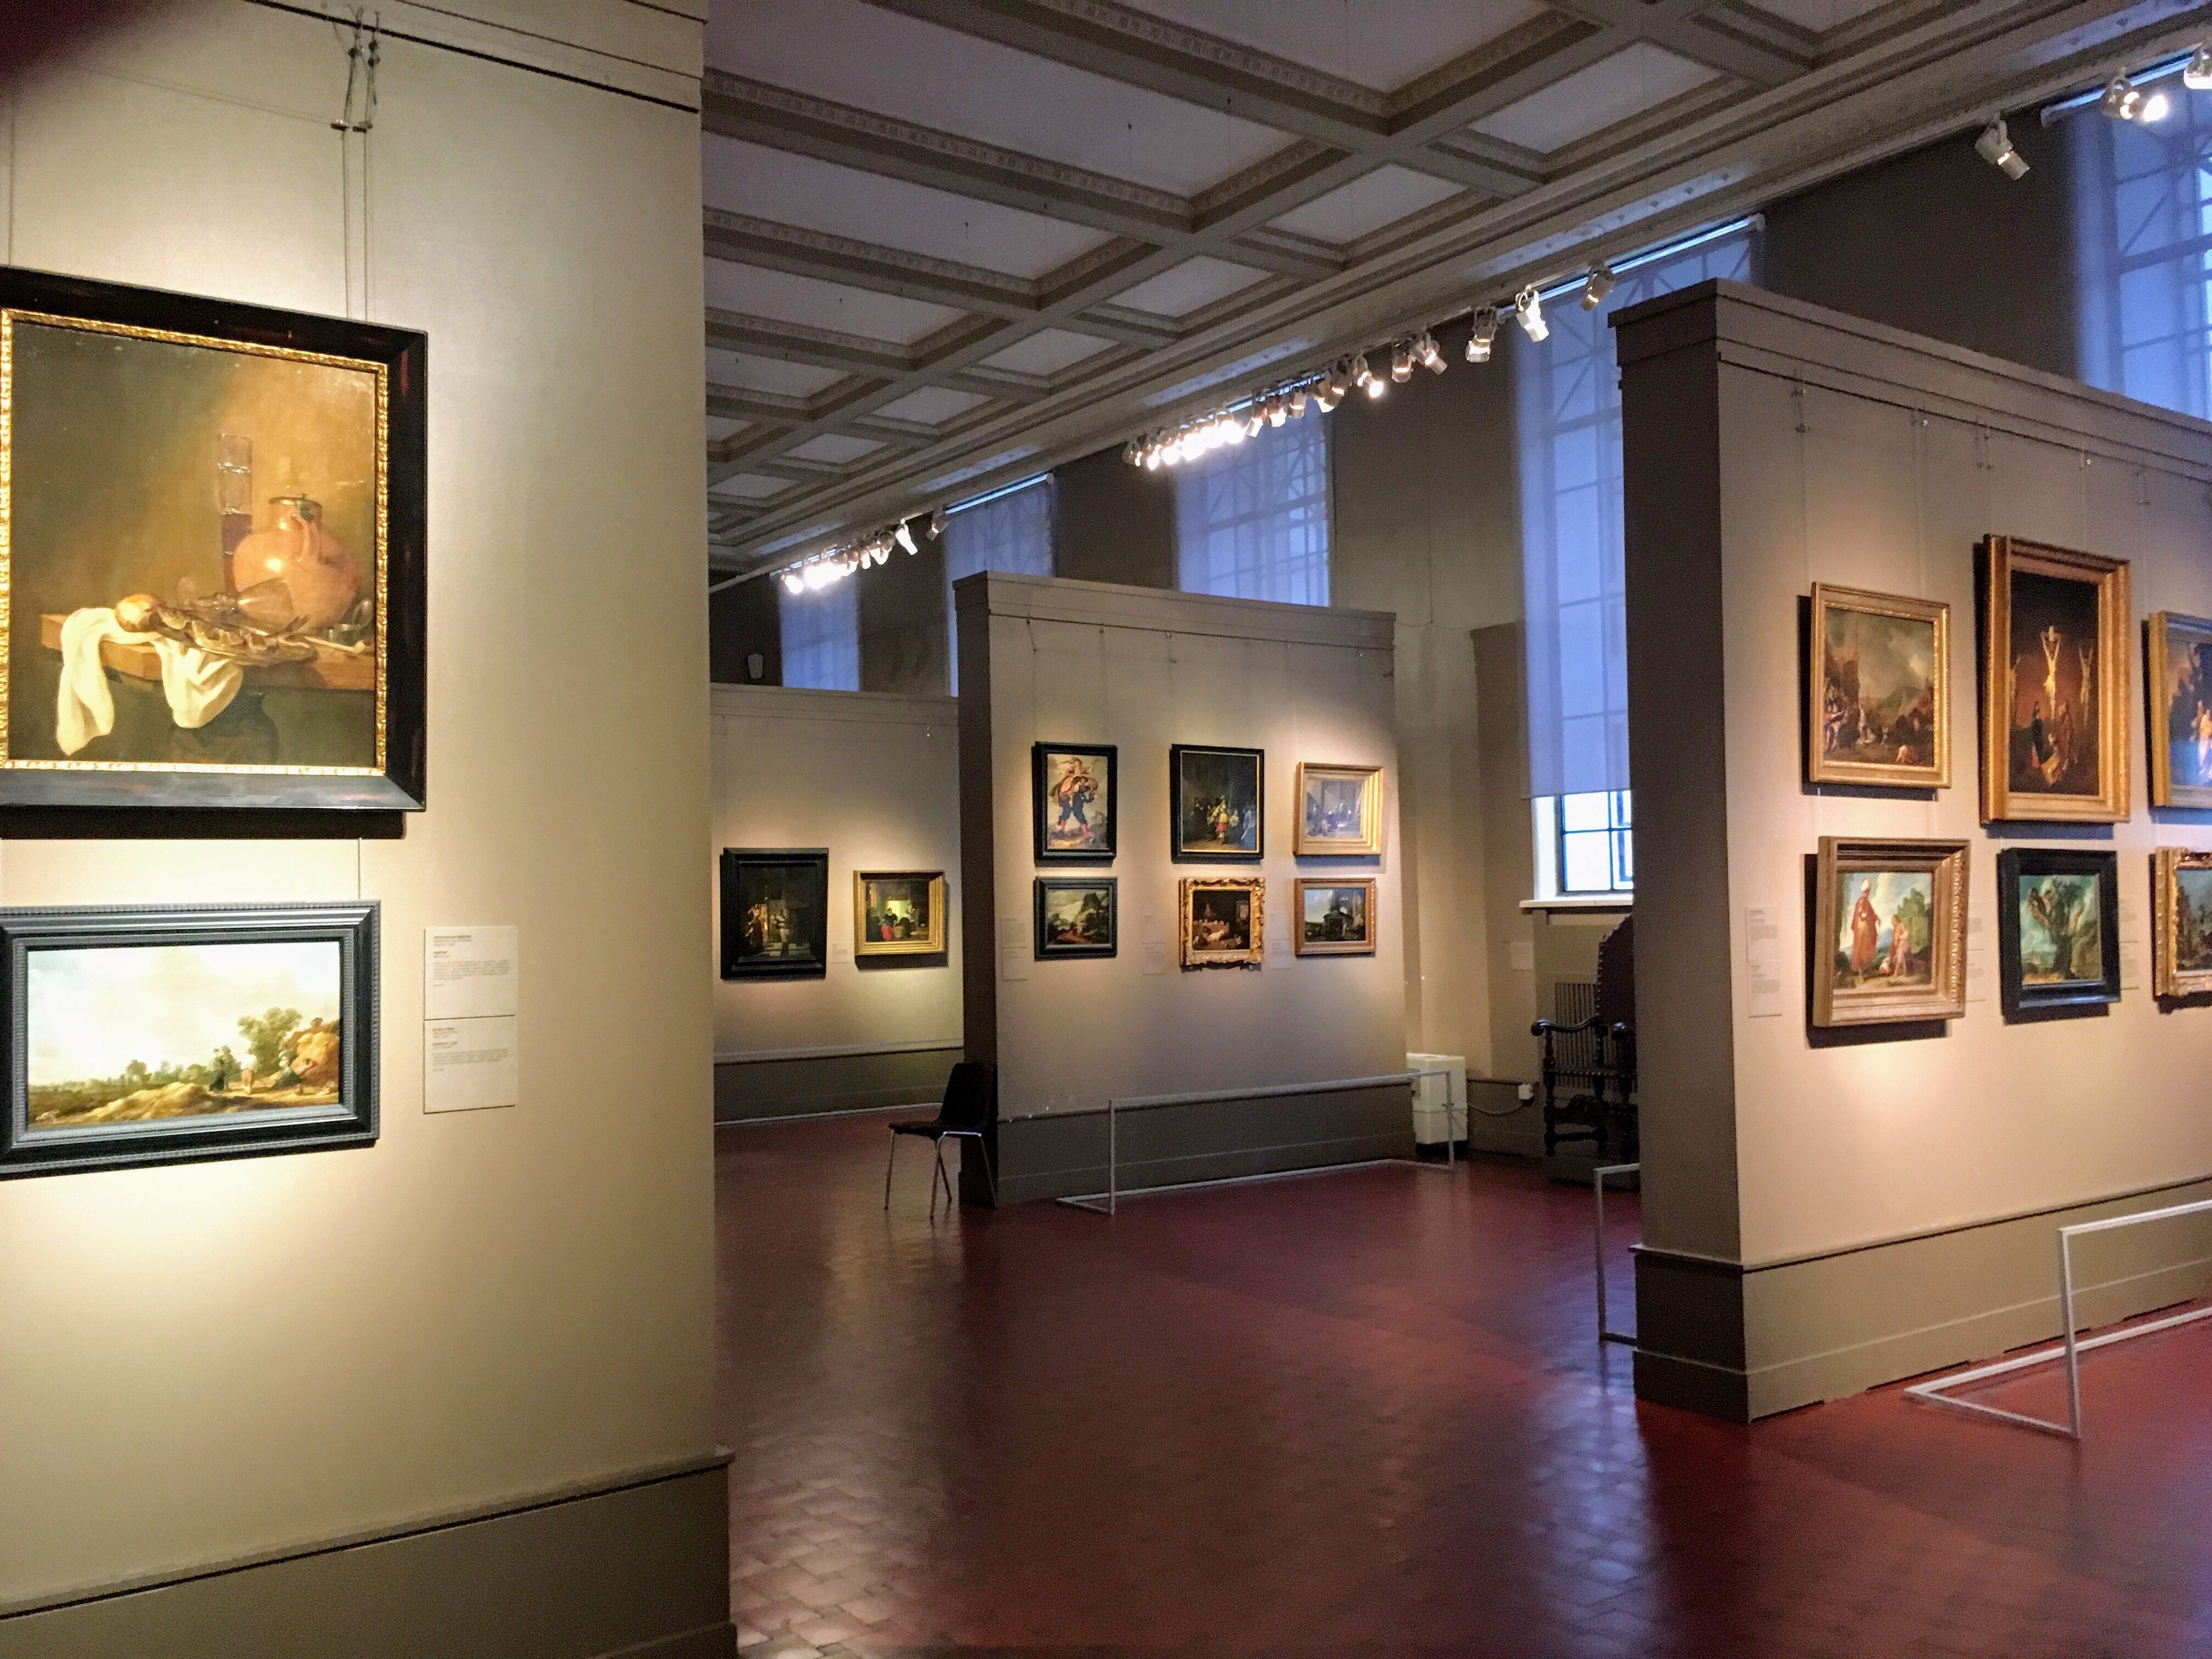
Art gallery
There are many paintings hanging on the walls. Most of them are in gold or black frames.
The paintings look like old classical art some show people,  and one . The walls are light grey, and the floor is dark red.
The ceiling is high with a grid pattern, and there are bright lights shining down on thepaintings.There are a few chairs in the room, and a window in the back that lets in soft daylight
This is an art museum or gallery. The space is clean, quiet, and made for people to look at paintings on the walls. There are no people in the photo, which makes it feel calm and still.The lighting is a mix of natural light coming through the tall windows and soft spotlights , The photo is taken from a standing eye level, looking into the gallery  The mood is quiet and  calm.
Labels: Art, Chair, Furniture, Architecture, Building, Indoors, Museum, Painting, Floor, Flooring, Art Gallery, Lamp, Person, Wall, ceiling, air conditioner, Windo
Camera: Apple iPhone SE
Lens: iPhone SE back camera 4.15mm f/2.2
Aperture: F2.2
Exposure: 1/17 sec
ISO: 200
Focal length: 4.15